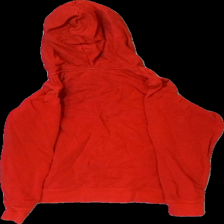
View: back
Type: Hoodie
Category: Children
Brand: H&M
Colors: Red, Orange
Material: 82% bomull 18% polyester
Pattern: Other
Cut: Regular
Size: 134
Season: All
Damage: nopprigt
Damage location: top center
Damage 2: nopprigt
Damage 2 location: middle center
Damage 3: nopprigt
Damage 3 location: bottom center
Price range: <50
Recommended usage: Export
Description: hoddie med tryck